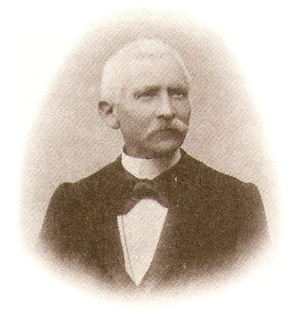
Jules Decré
Decré, du nom de la grande famille de négociants qui l’a fondé, est le premier grand magasin de la ville de Nantes. Il est, à l’ouverture de son nouveau bâtiment en 1931, le plus important d'Europe. Ce magasin, reconstruit après la Seconde Guerre mondiale, porte aujourd’hui l’enseigne Galeries Lafayette.